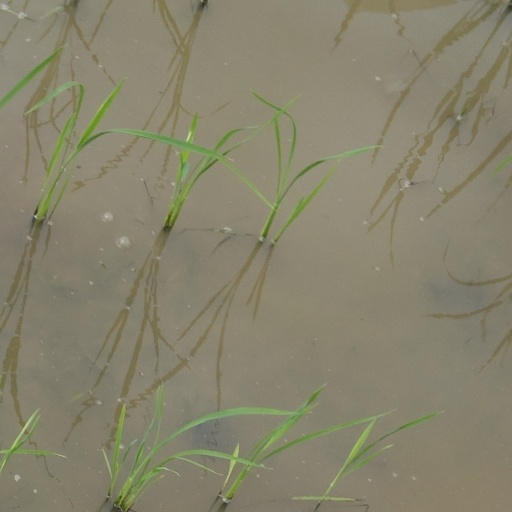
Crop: rice